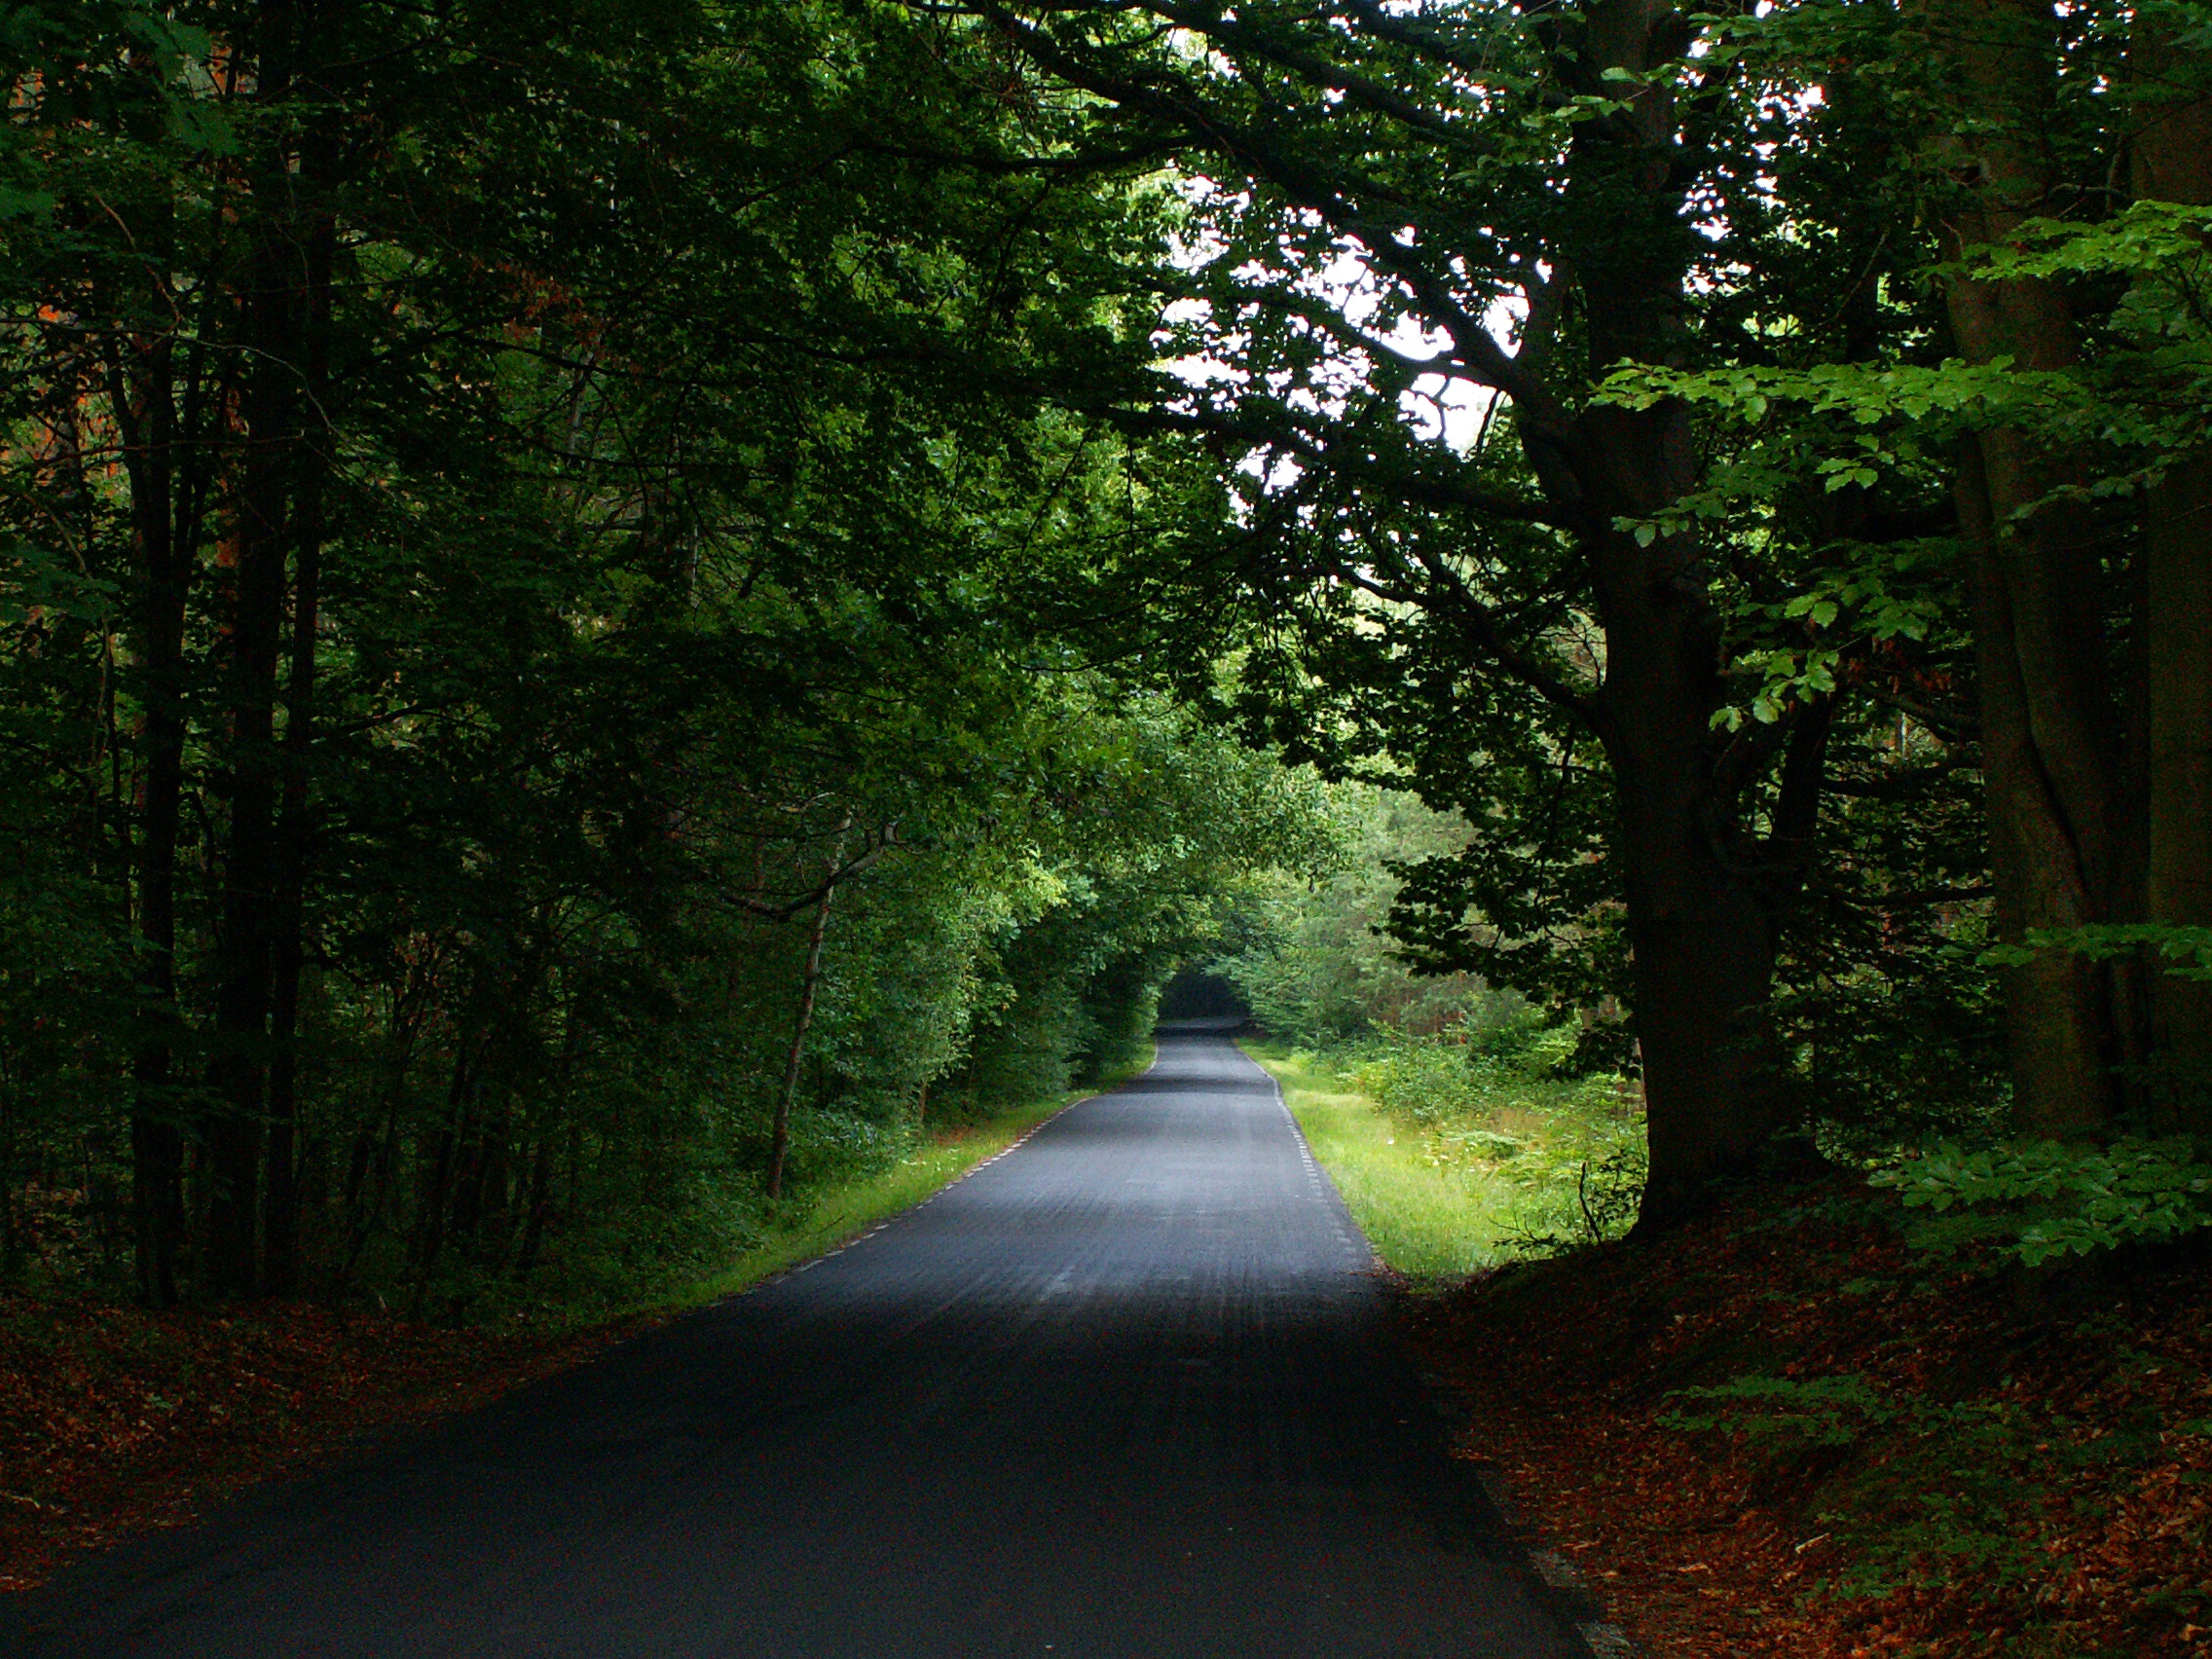
tree, nature, forest, grass, light, plant, road, trail, sunlight, morning, leaf, alley, asphalt, green, autumn, season, infrastructure, way, woodland, habitat, the road in the forest, natural environment, atmospheric phenomenon, woody plant